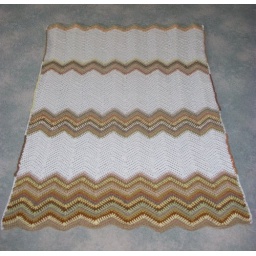
Bendigo Woolen Mills 8 ply Rustic in &amp;quot;aran&amp;quot; and plant dyed wool using Rustic in 8 ply as the base wool.